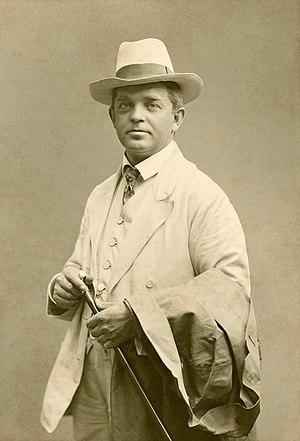
Portrait du compositeur danois Carl Nielsen, vers 1908.